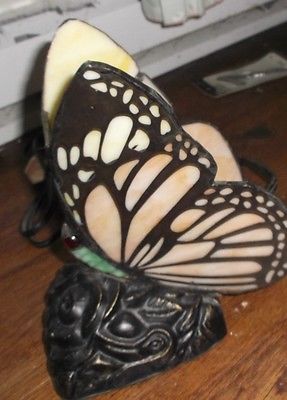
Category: lamp